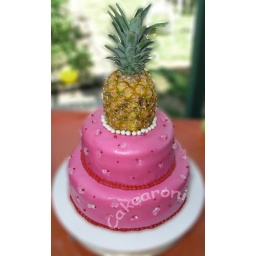
pink fondant, red buttercream border studded in rock candy. real pineapple studded with dragees